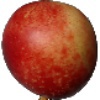
Label: nectarine